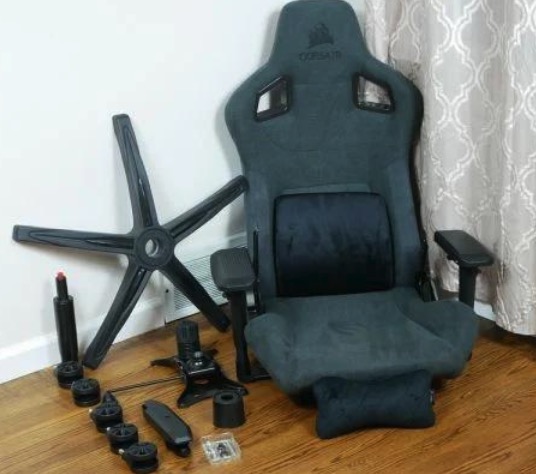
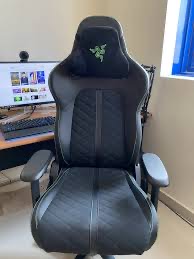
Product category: items_chair
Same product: no